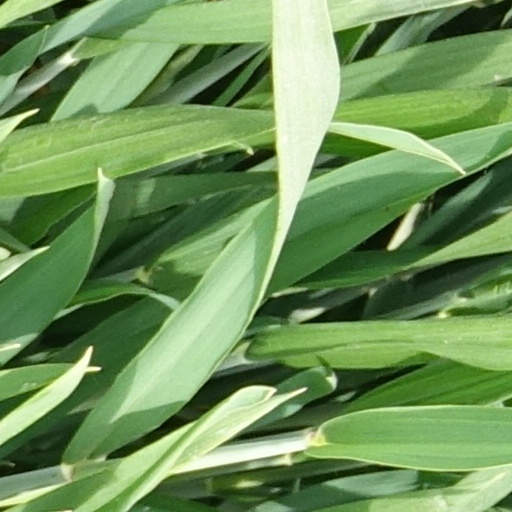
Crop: wheat